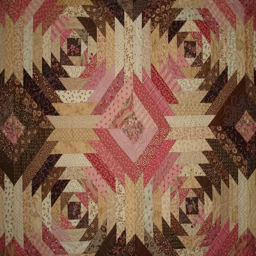
biological species - it 's great the way the pattern circles from block to the next